Oklahoma State Cowboys basketball team plane crash

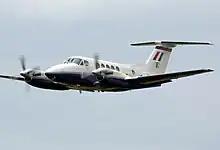
Beechcraft Super King Air 200 similar to accident aircraft

The Oklahoma State University Cowboys basketball team plane crash occurred on January 27, 2001, at 19:37 EST, when a Beechcraft Super King Air 200, registration N81PF, carrying two players on the Oklahoma State Cowboys basketball team along with six Oklahoma State broadcasters and members of the Oklahoma State coaching staff, crashed in a field east of Denver, near Strasburg, in the U.S. state of Colorado. The pilot had likely become disoriented, caused by equipment and instrument failure during snow storm. The plane was flying from Jefferson County Airport to Stillwater Regional Airport after the team's loss to the Colorado Buffaloes.